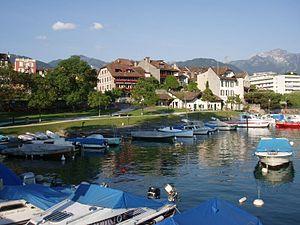
La Tour-de-Peilz prononcé en français : [ˈtuʁdəˌpɛ] est une ville et une commune suisse du canton de Vaud, située dans le district de la Riviera-Pays-d'Enhaut.